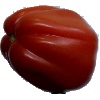
Label: tomato_heart